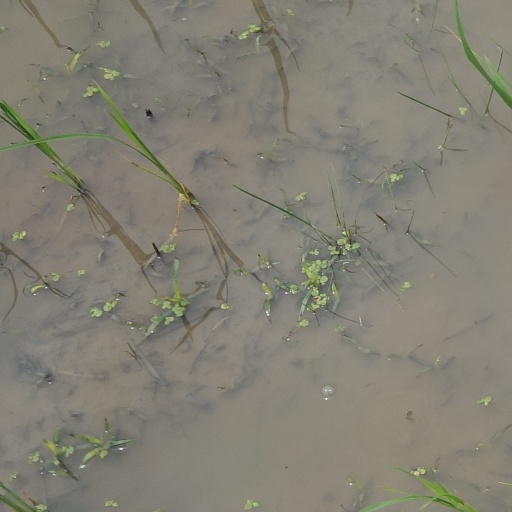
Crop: rice